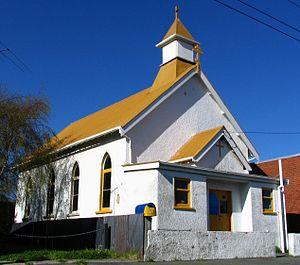
St Michael's Antiochian Orthodox Church est une église de Dunedin, en Nouvelle-Zélande.